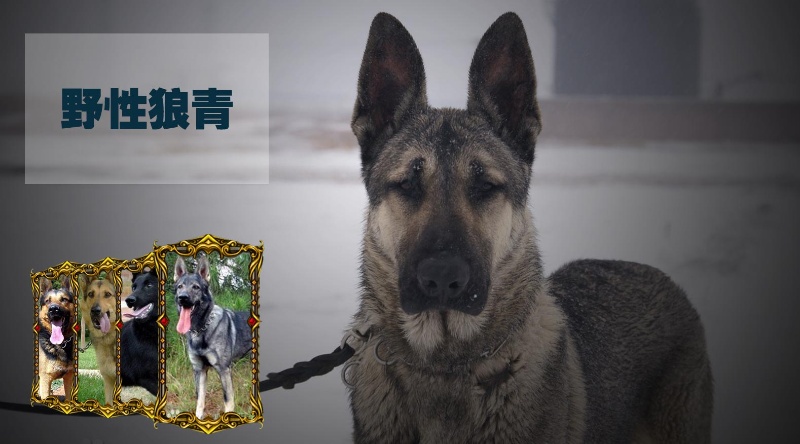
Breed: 258-n000104-Black_sable